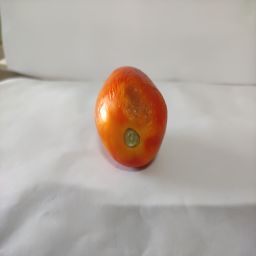
Crop: Tomato
Quality: Damaged